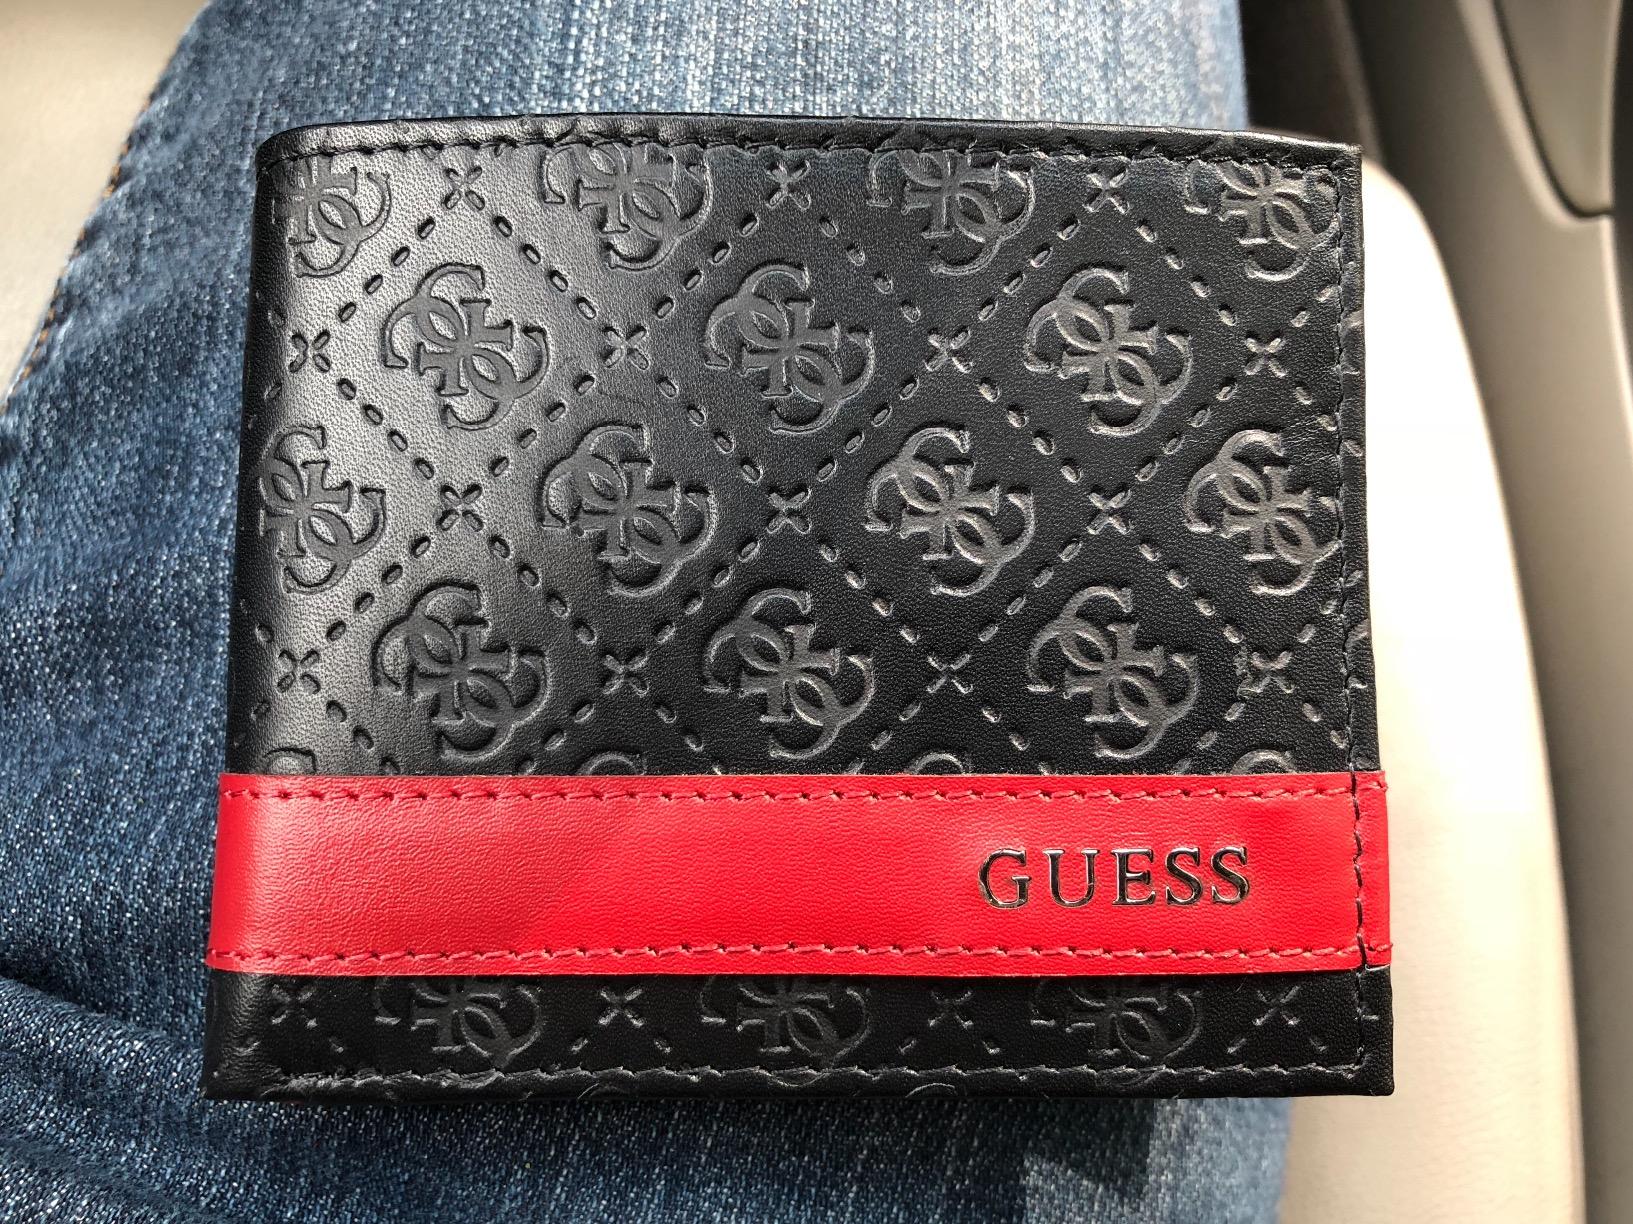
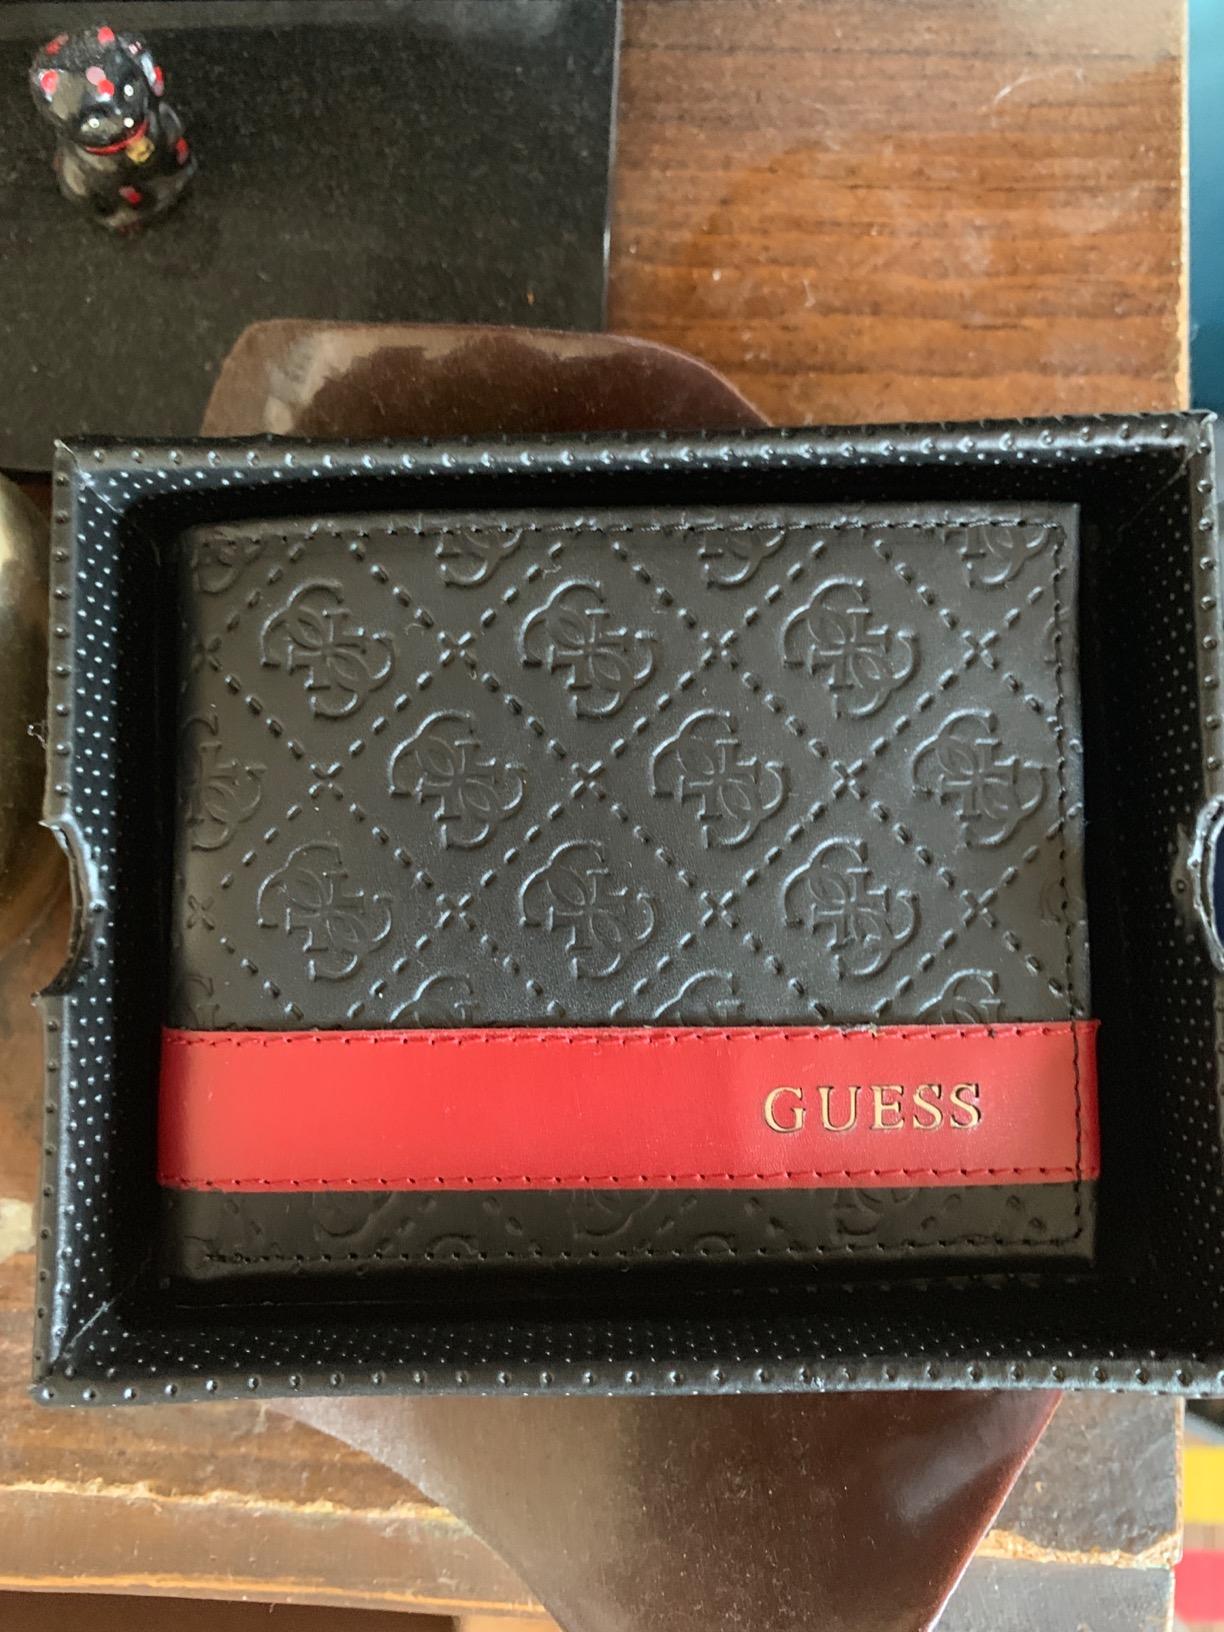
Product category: accessories_wallet
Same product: yes